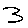
Label: 3